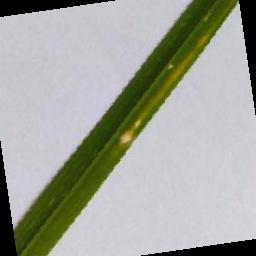
Label: Rice___Leaf_Blast